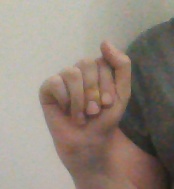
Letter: saad